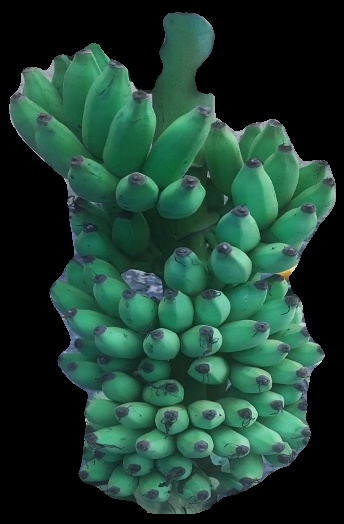
Variety: elakki-bale
Grade: grade2